John Winthrop Chanler

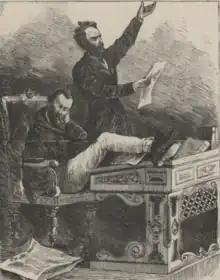
Illustration by Theodore R. Davis (published in "Harper's Weekly") depicting Democratic Congressman Albert G. Burr (left) as sleeping while Chanler (right) delivers a loud speech during debate on the adoption of articles of impeachment in the impeachment of Andrew Johnson

Chanler was elected as a Democrat to the Thirty-eighth, Thirty-ninth, and Fortieth United States Congresses, serving from March 4, 1863 to March 3, 1869.